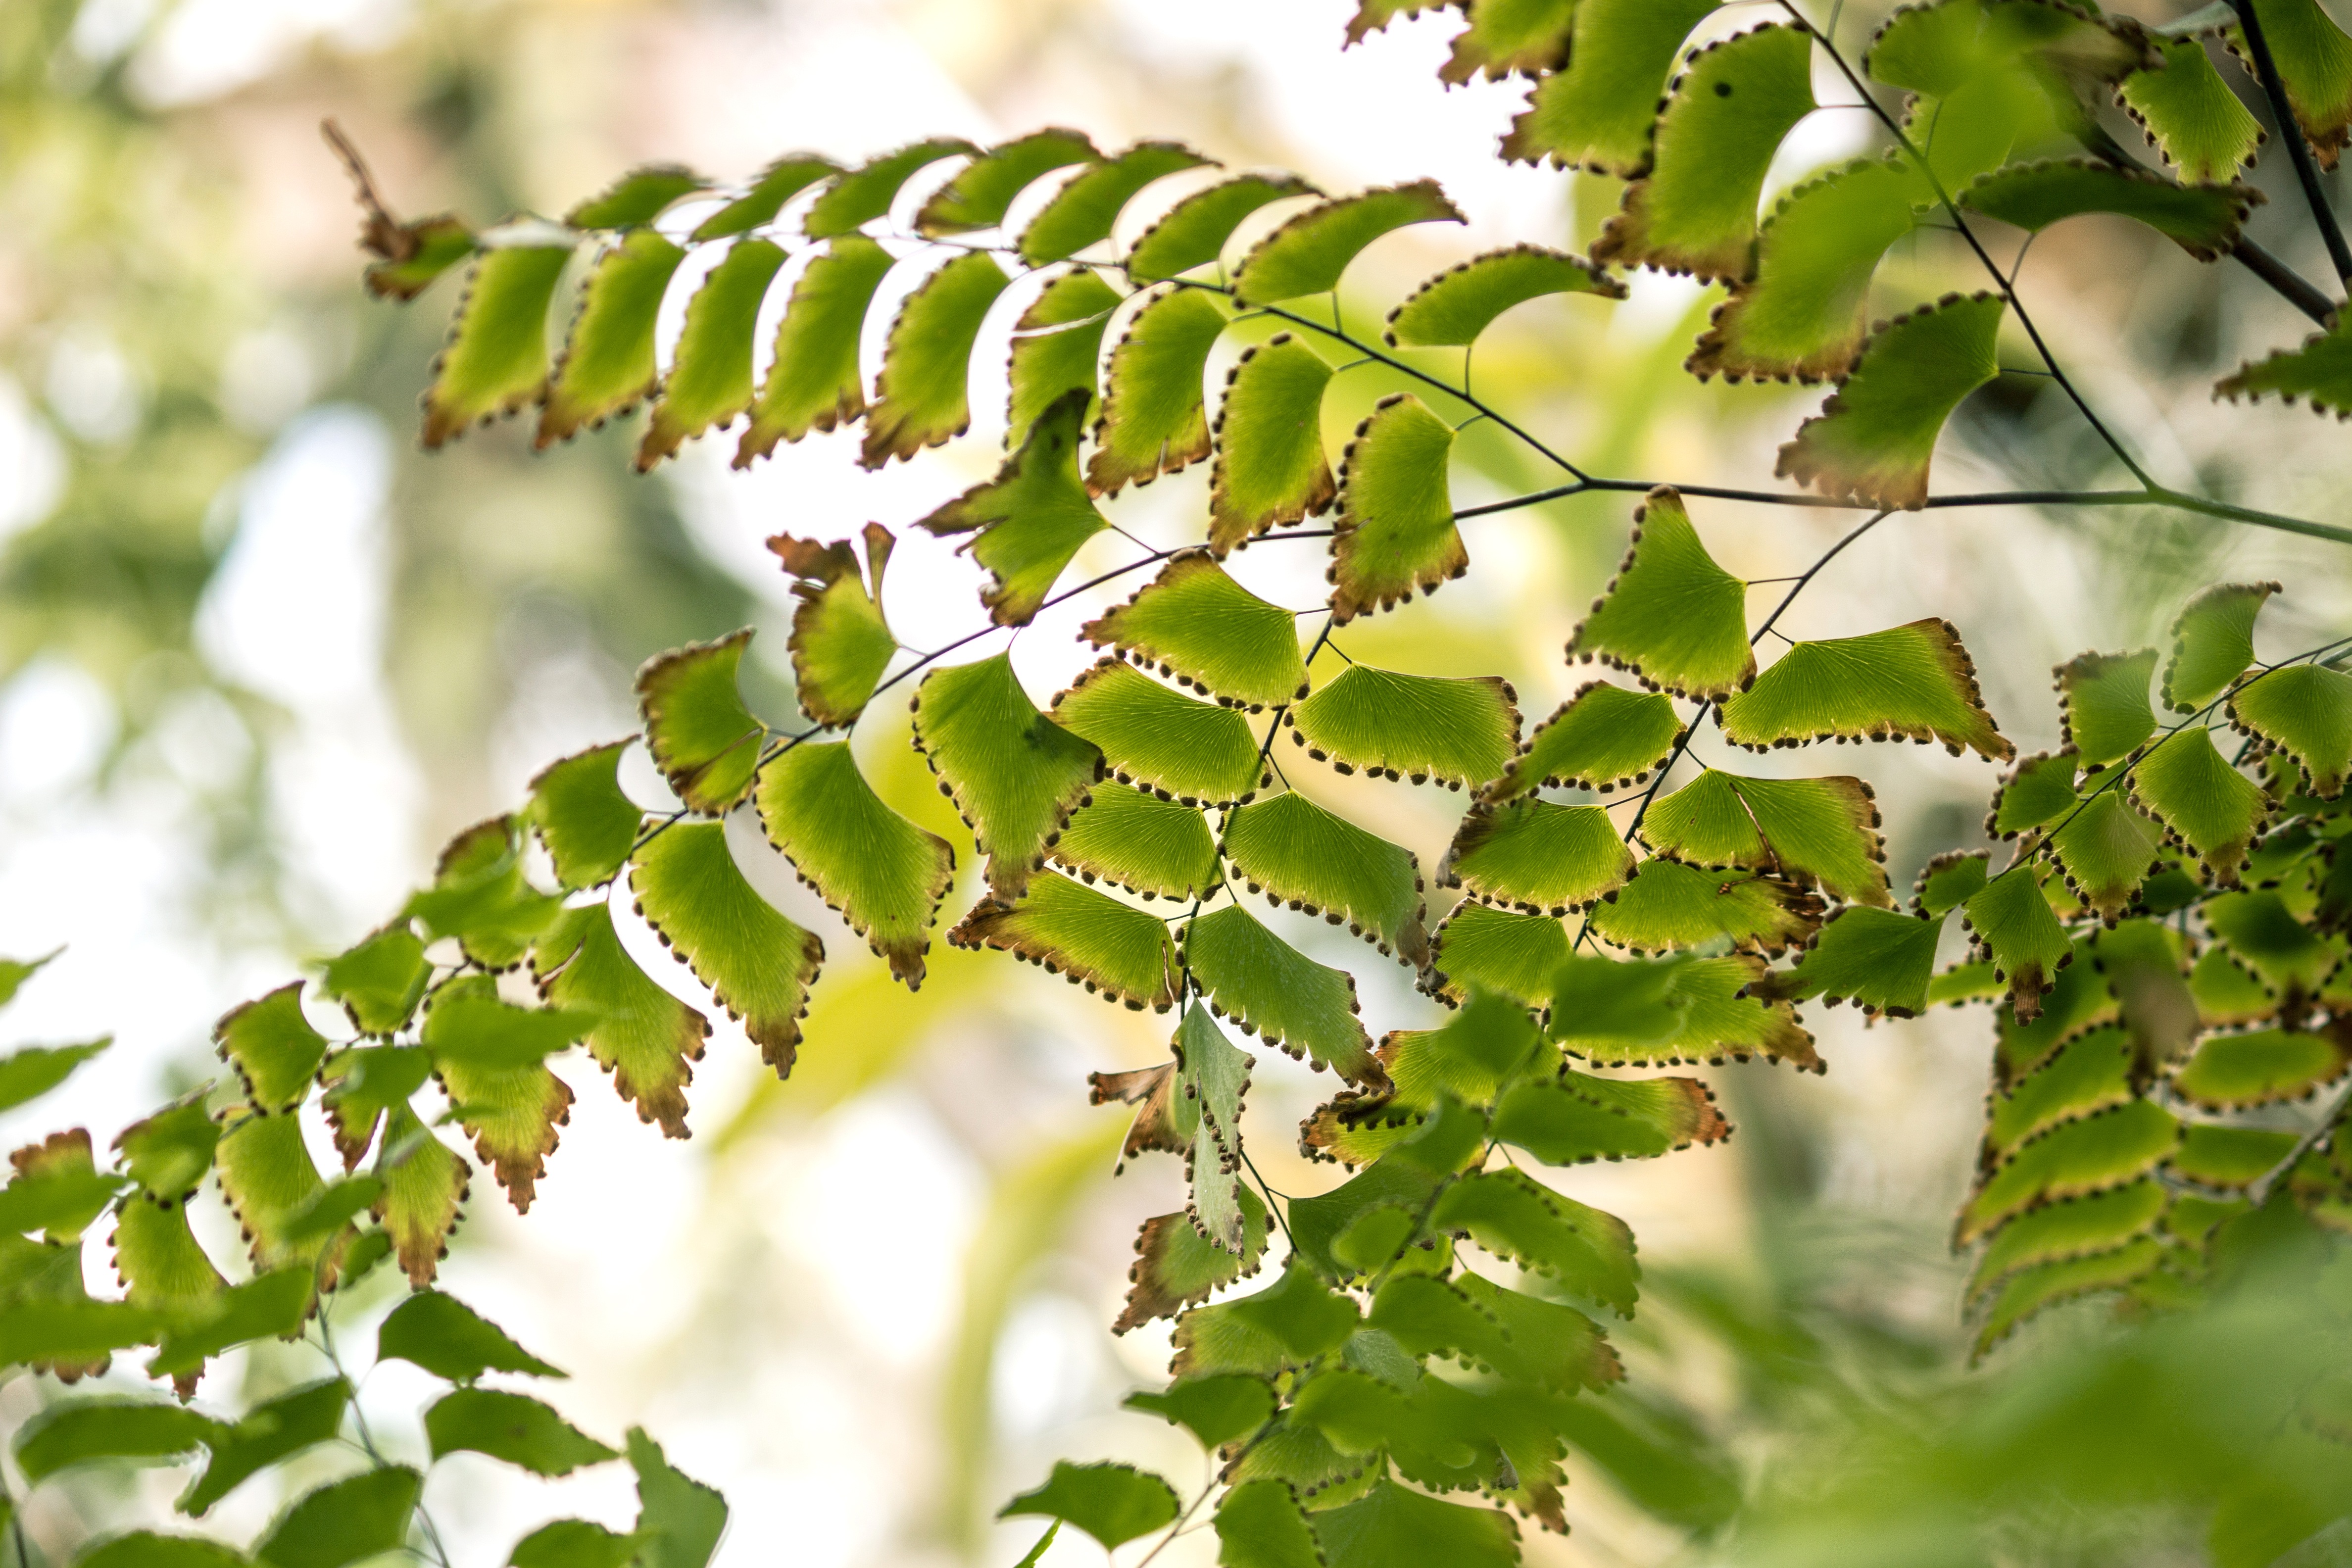
tree, branch, light, plant, sunlight, leaf, flower, green, produce, macro, birch, botany, close, flora, fern, twig, leaves, tropic, shrub, deciduous, detail, macro photography, flowering plant, plant stem, woody plant, land plant, ferns and horsetails, vascular plant